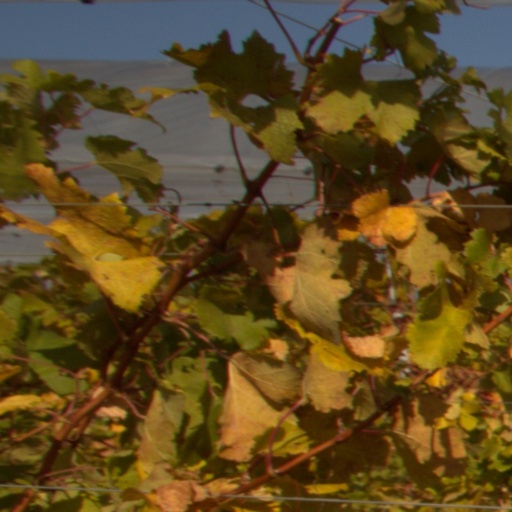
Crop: grape